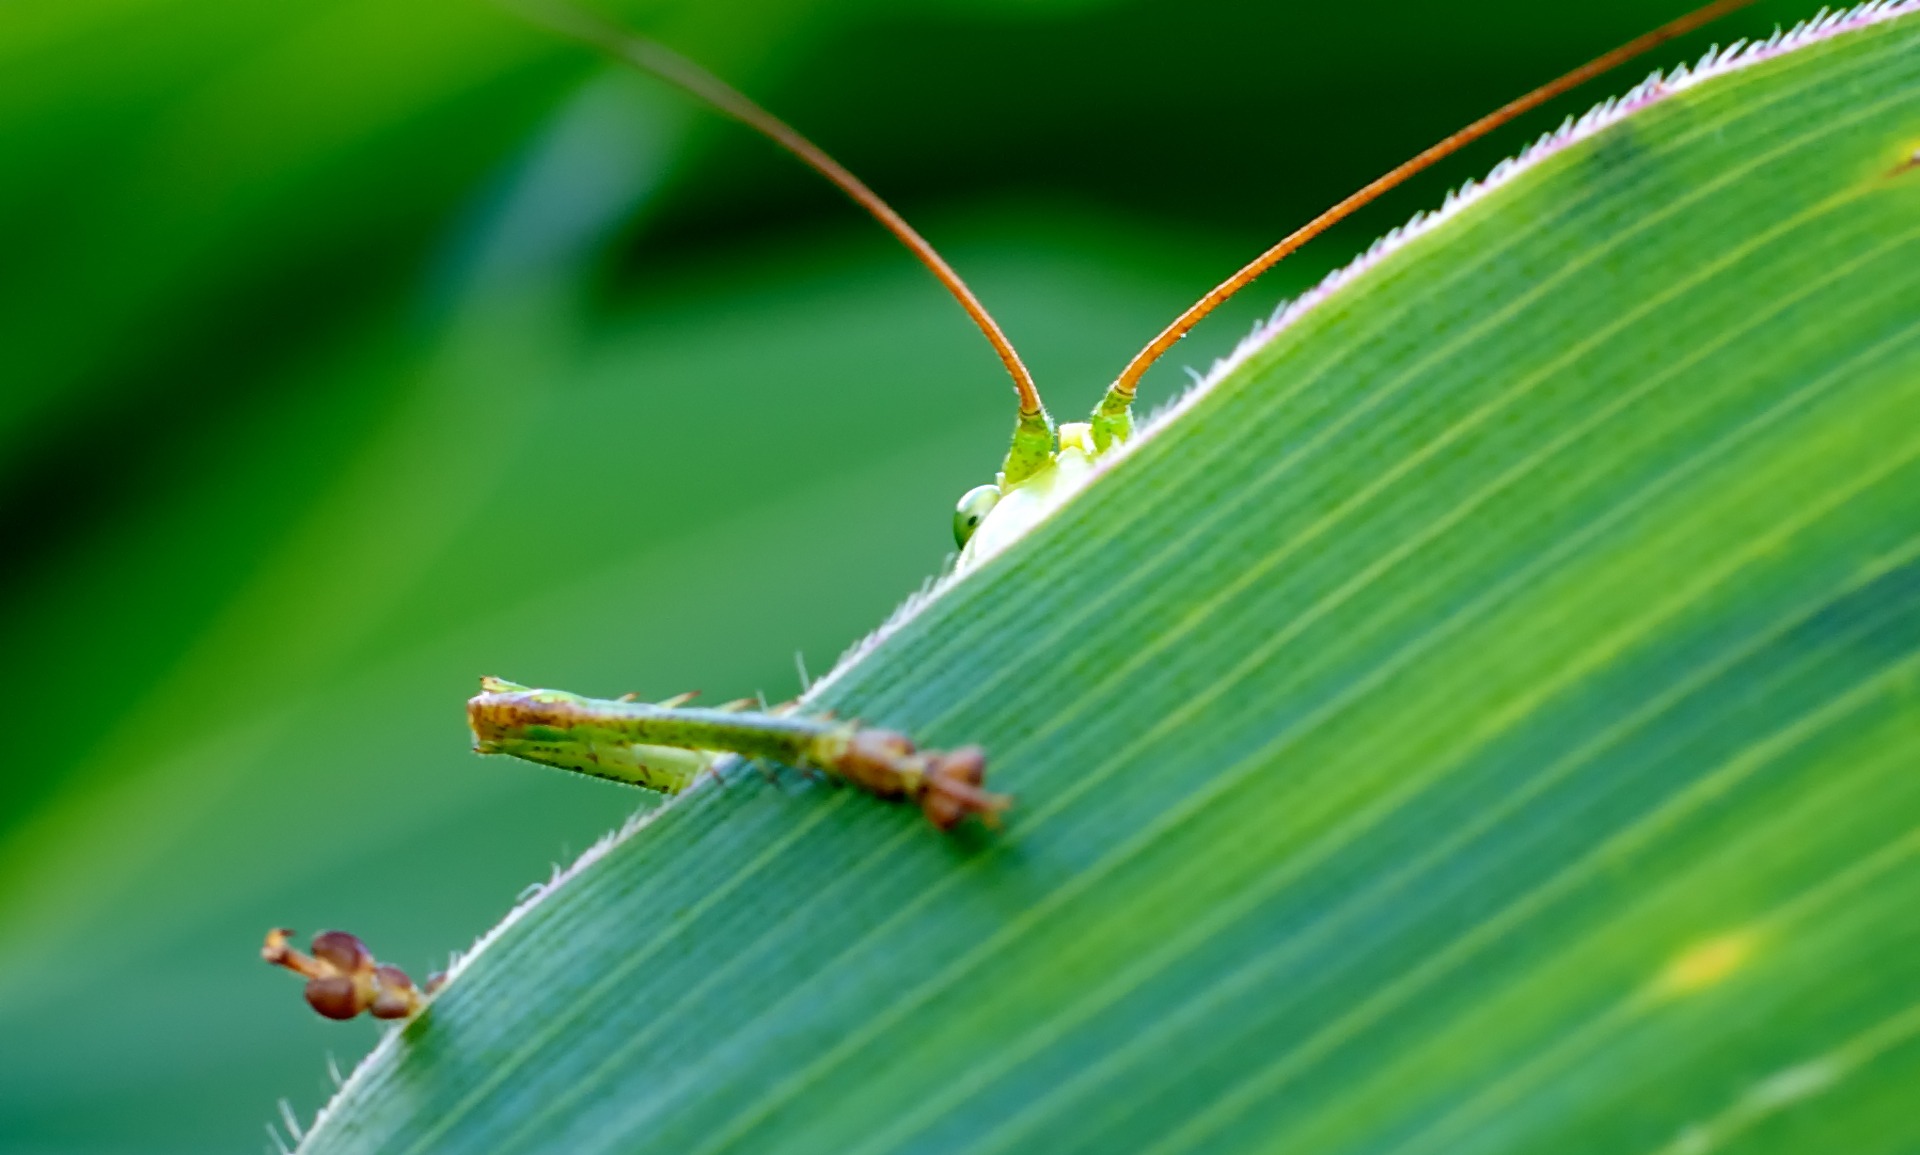
nature, grass, outdoor, photography, leaf, flower, green, insect, macro, fauna, invertebrate, close up, eye, hidden, damselfly, grasshopper, macro photography, hide and seek, plant stem, net winged insects